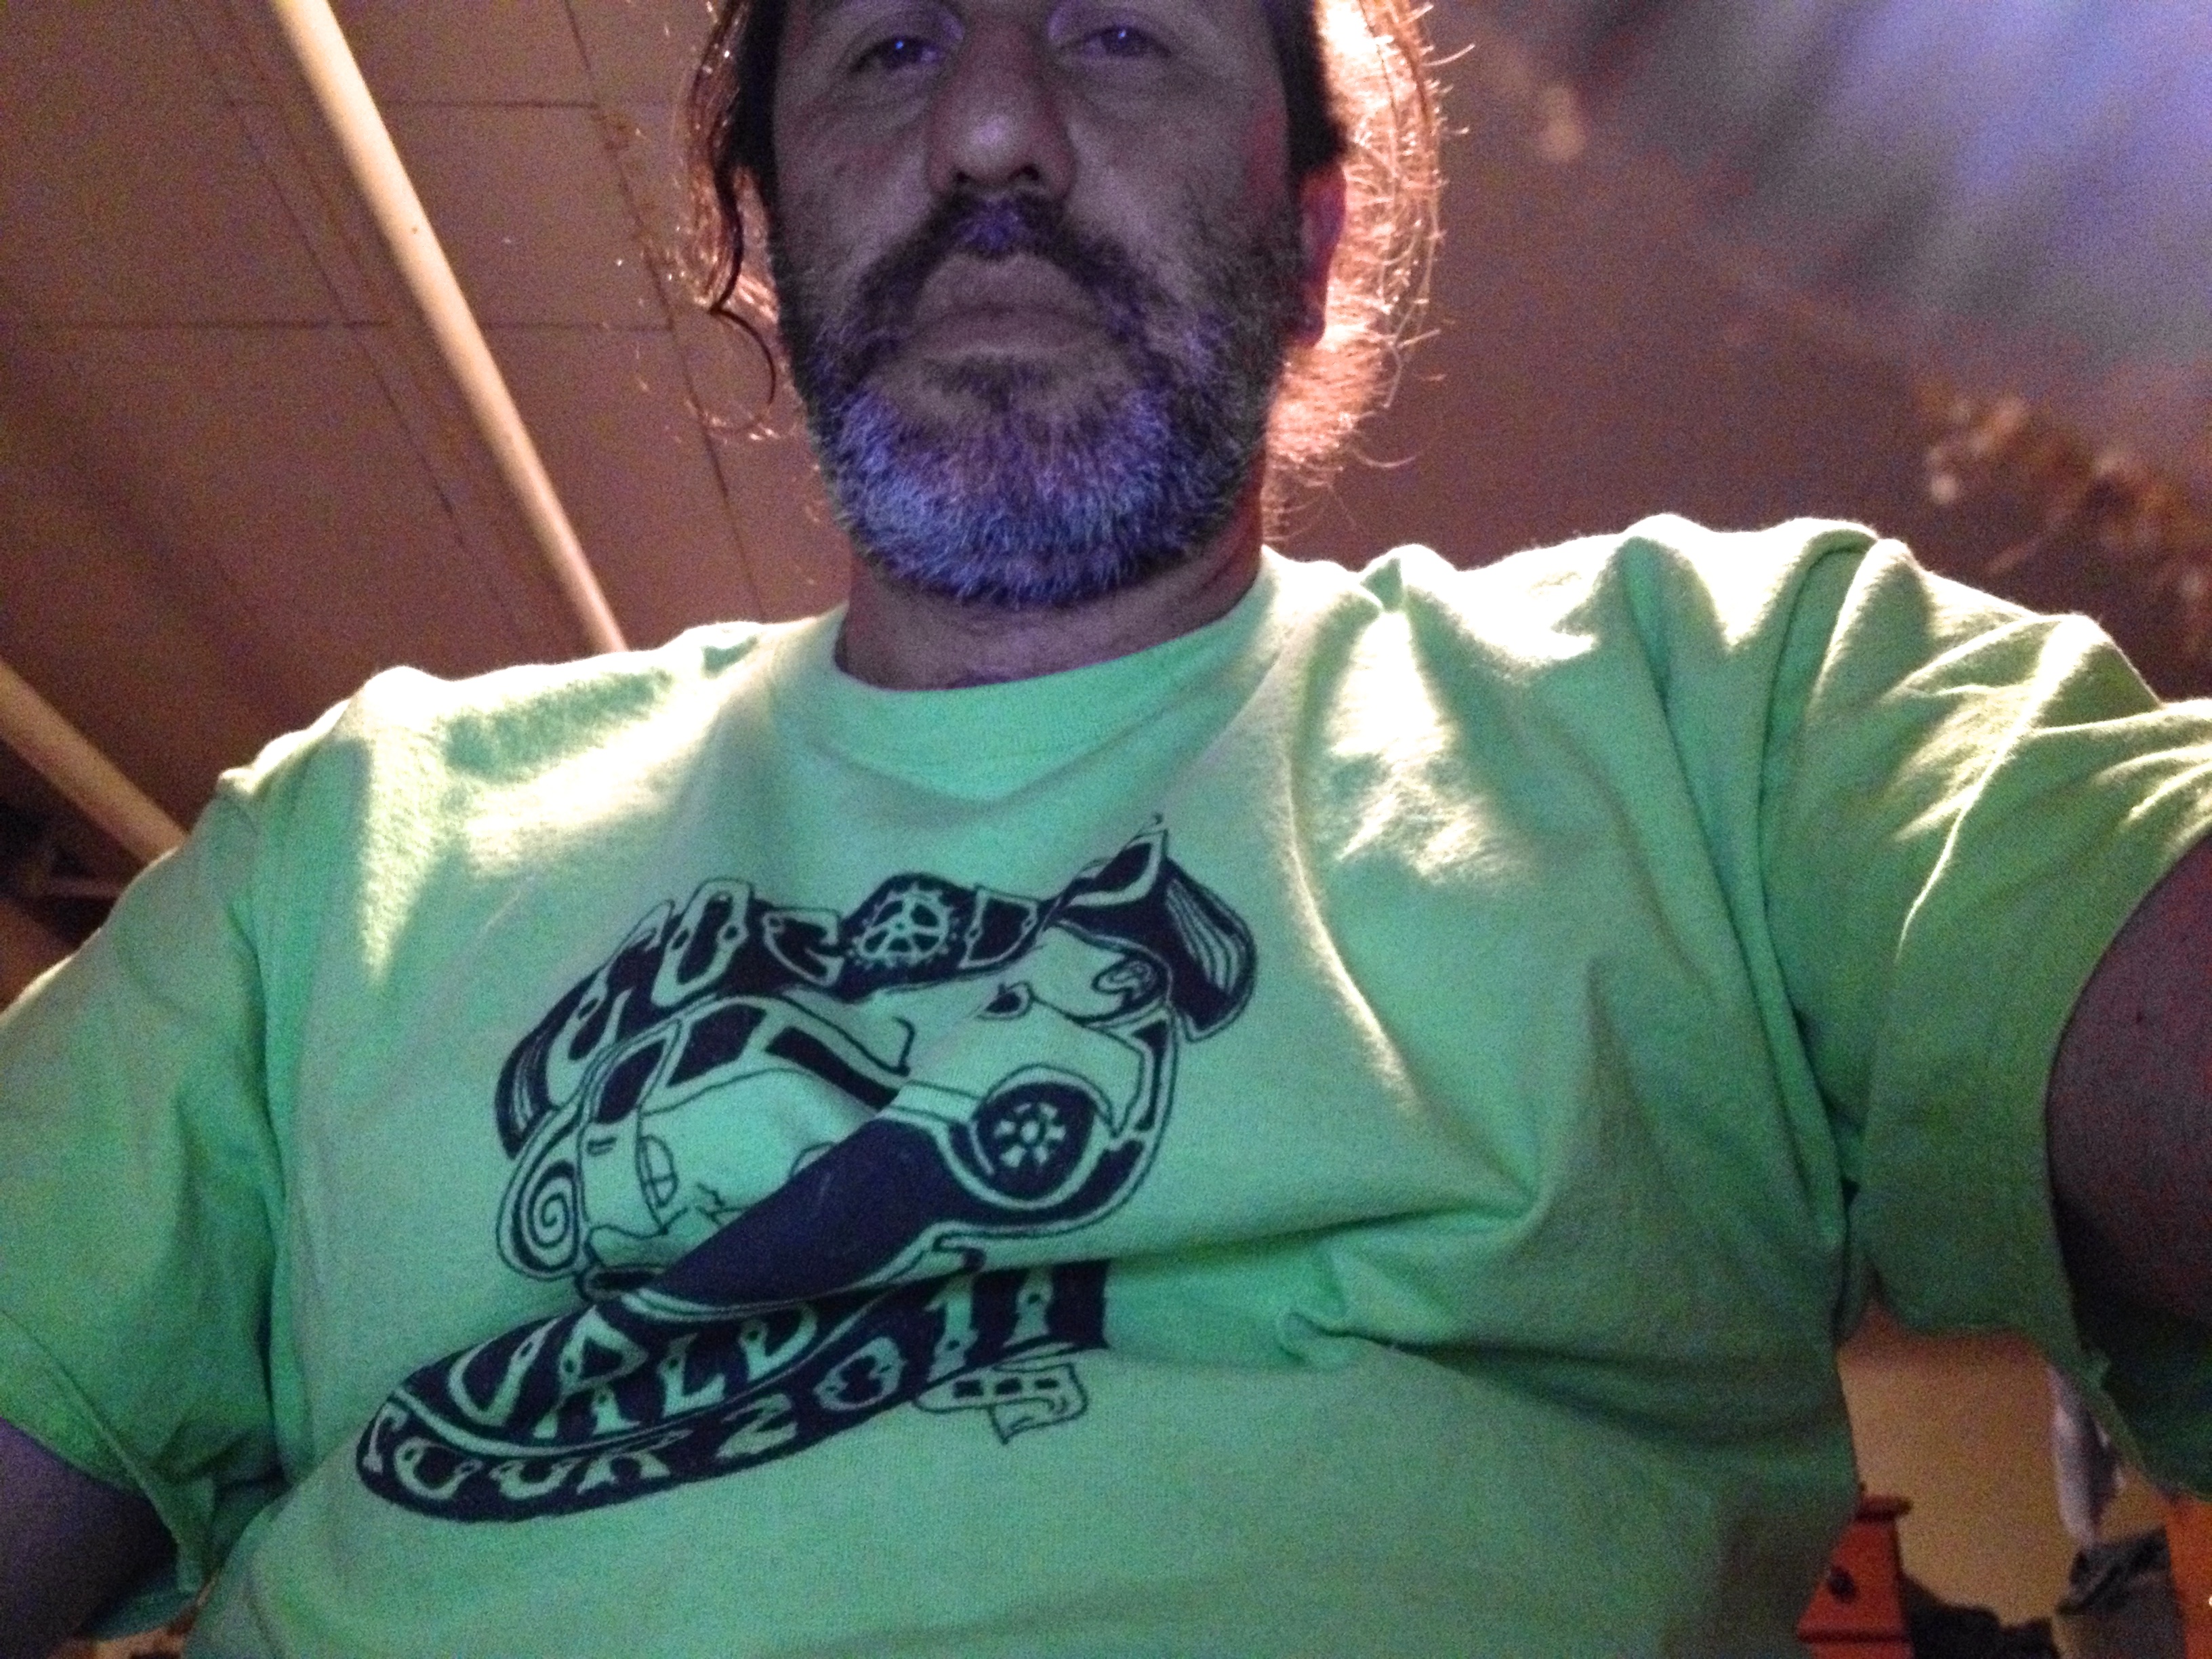
hair, hairstyle, beard, facial hair